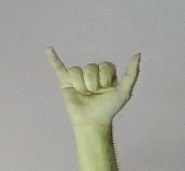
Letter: ya